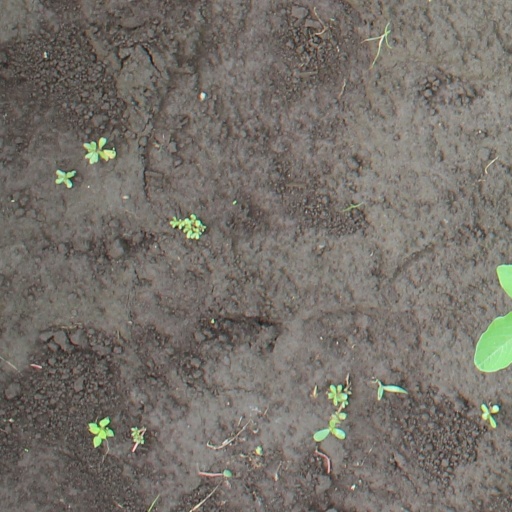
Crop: soybean